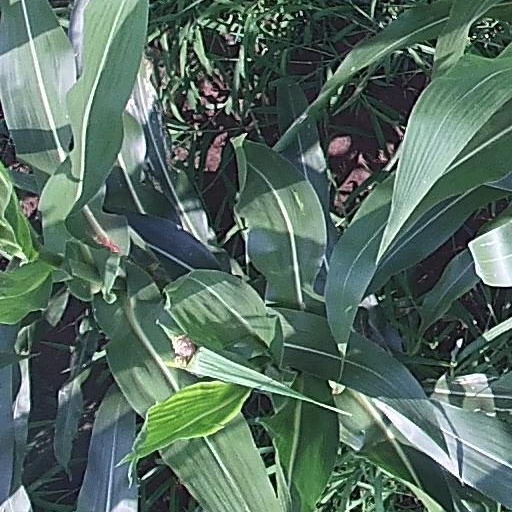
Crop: maize; corn